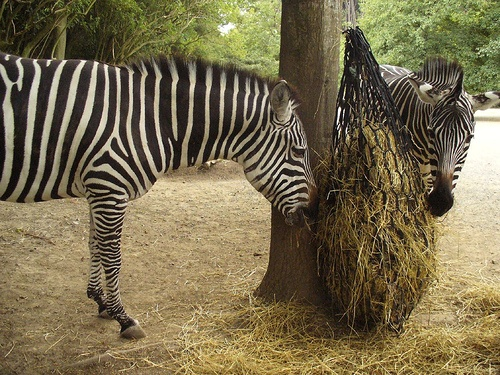
Two zebras eating hay from a mesh bag on a tree outside with trees.
Two zebras eating out of a dangling bag of hay.
A couple of zebra standing next to a bag of hay.
Some very cute zebras standing by a pole.
There are two zebras standing together eating with each other.